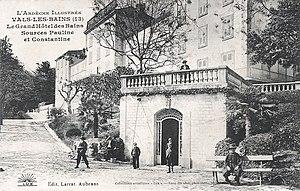
Vals-les-Bains (Ardèche, France), source Pauline et Constantine, Grand Hôtel des Bains.
Auguste Laforêt, juge au tribunal civil de Draguignan puis de Marseille, érudit polygraphe, historien, membre de l'Académie de Marseille. Auteur d'une Étude sur la marine des galères.